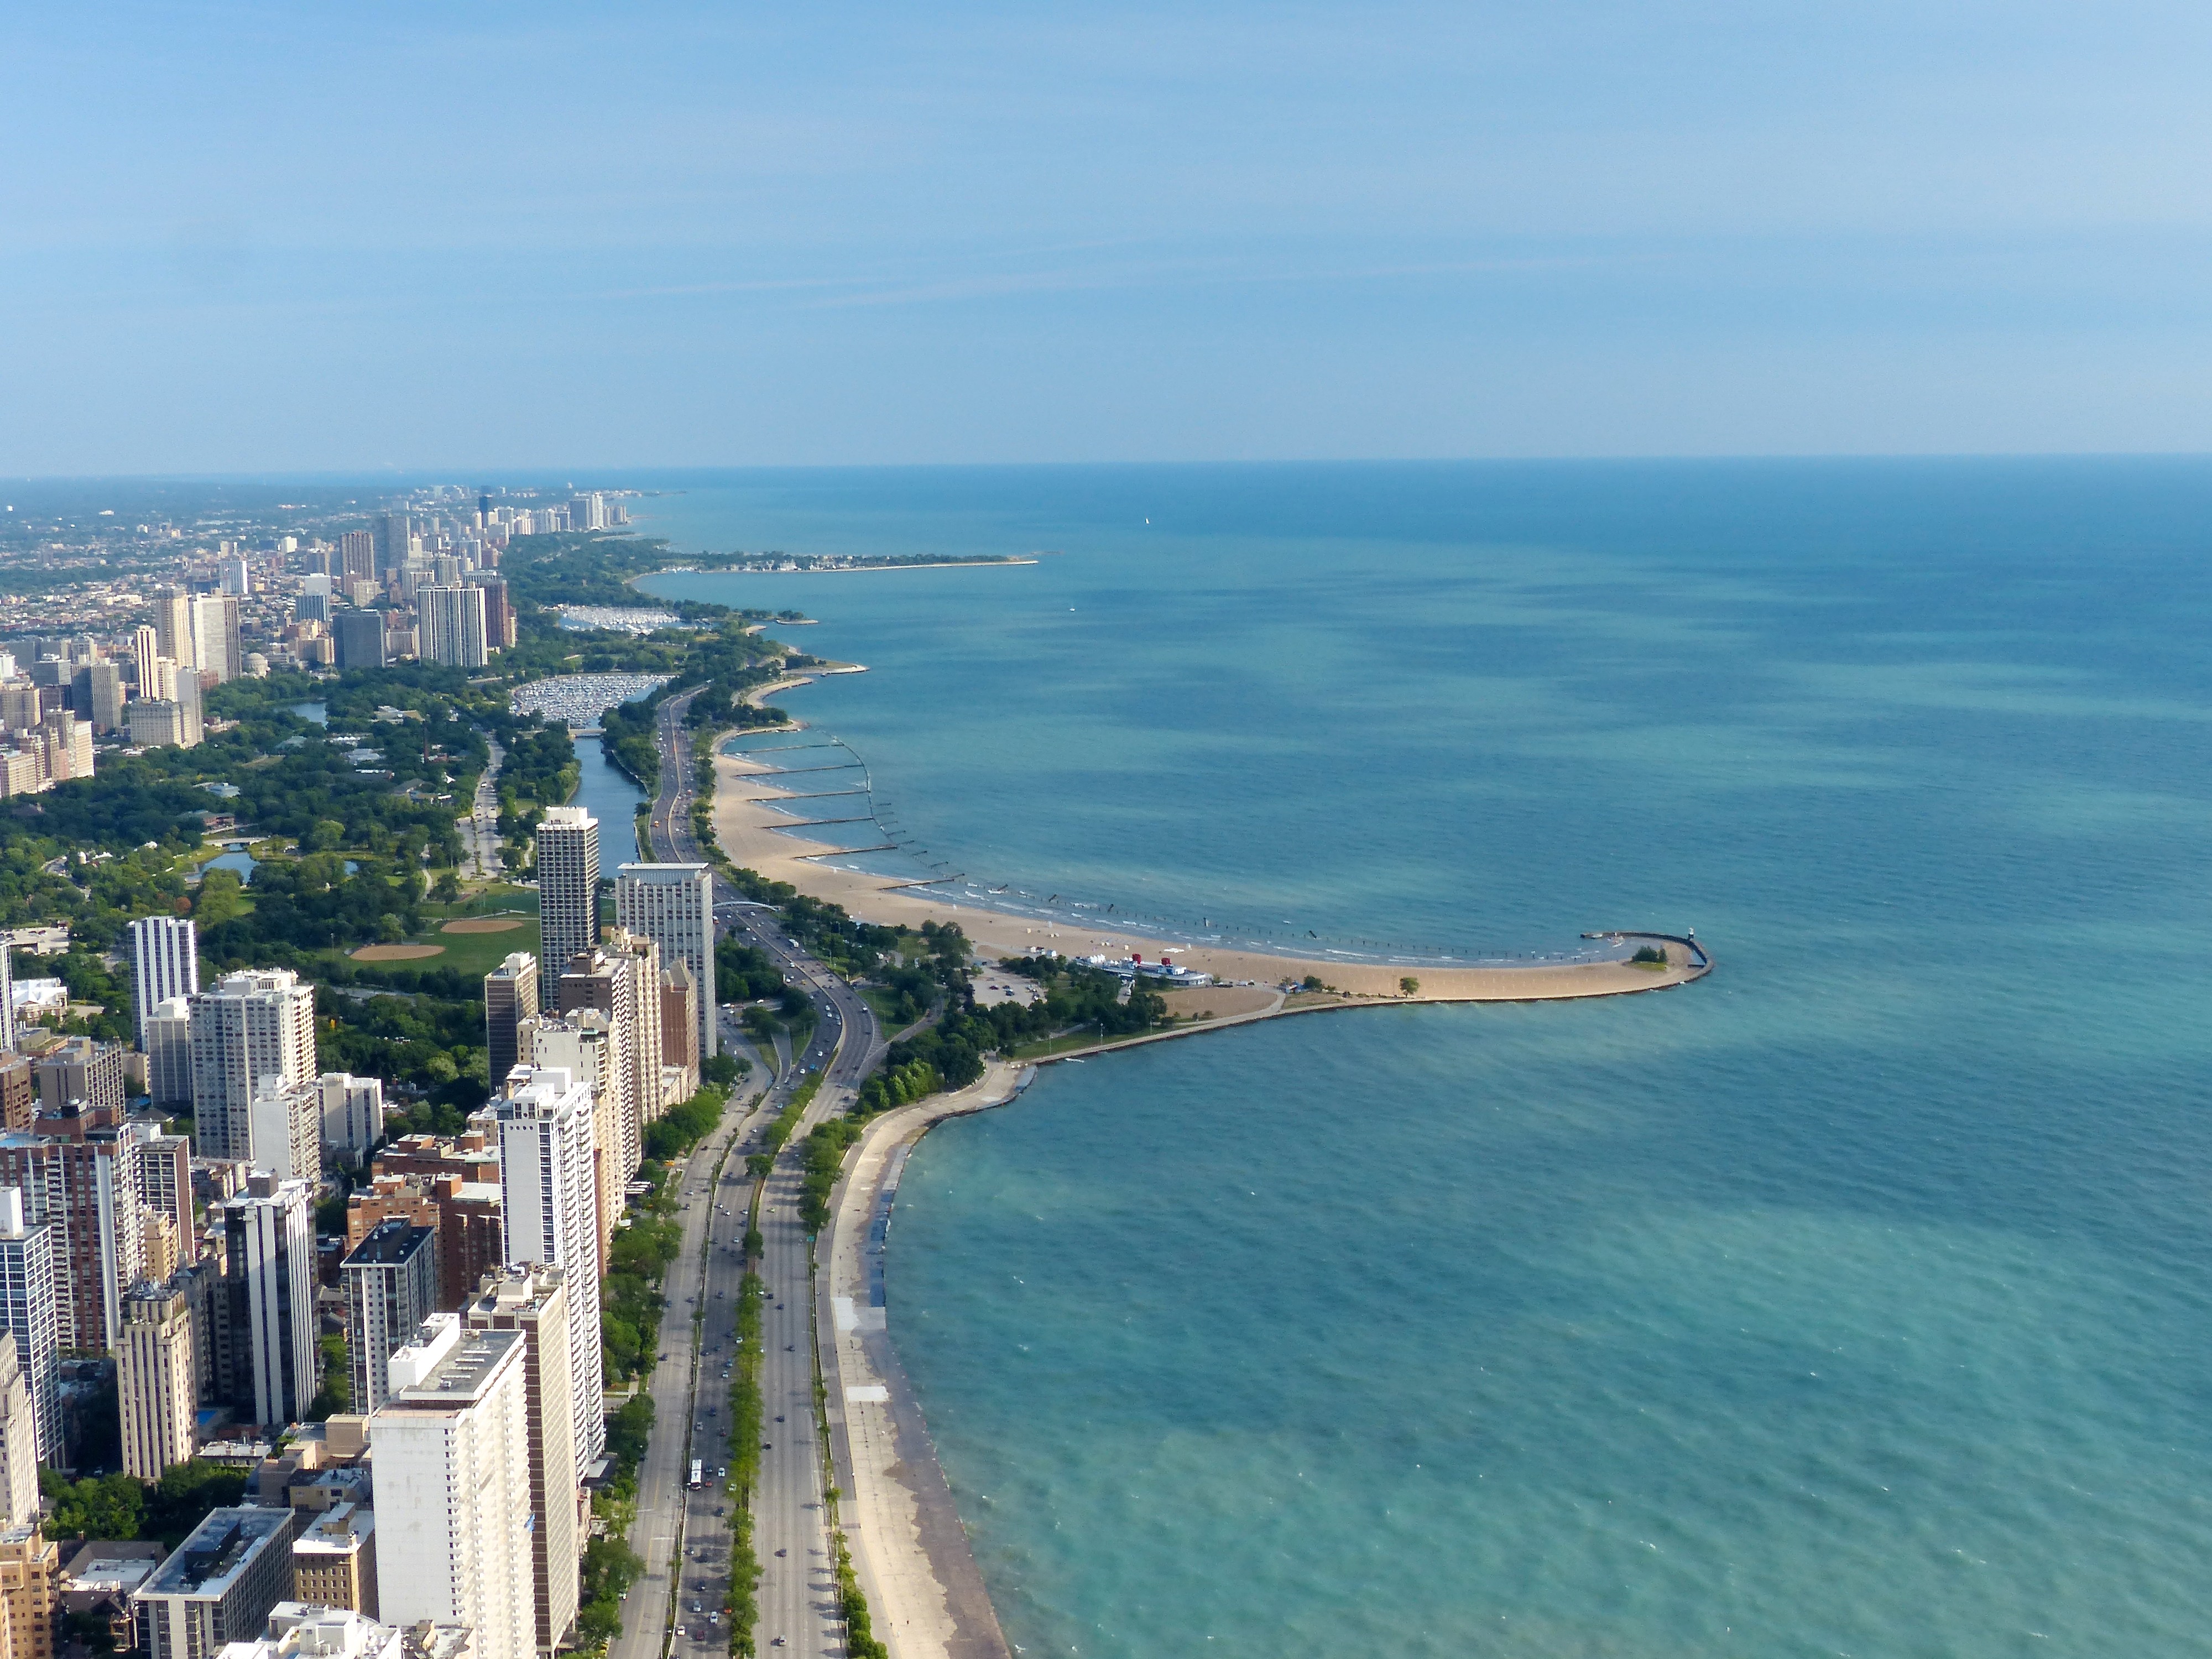
sea, coast, ocean, horizon, open, architecture, cloudy, window, lake, cityscape, downtown, summer, travel, cliff, tower, usa, bay, chicago, terrain, skyscrapers, gold, illinois, day, michigan, lakefront, lakeshoredrive, cape, aerial photography